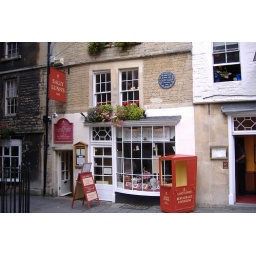
Truly. The proof is in the window frames. This house dates back to 1480-something. Crazy.